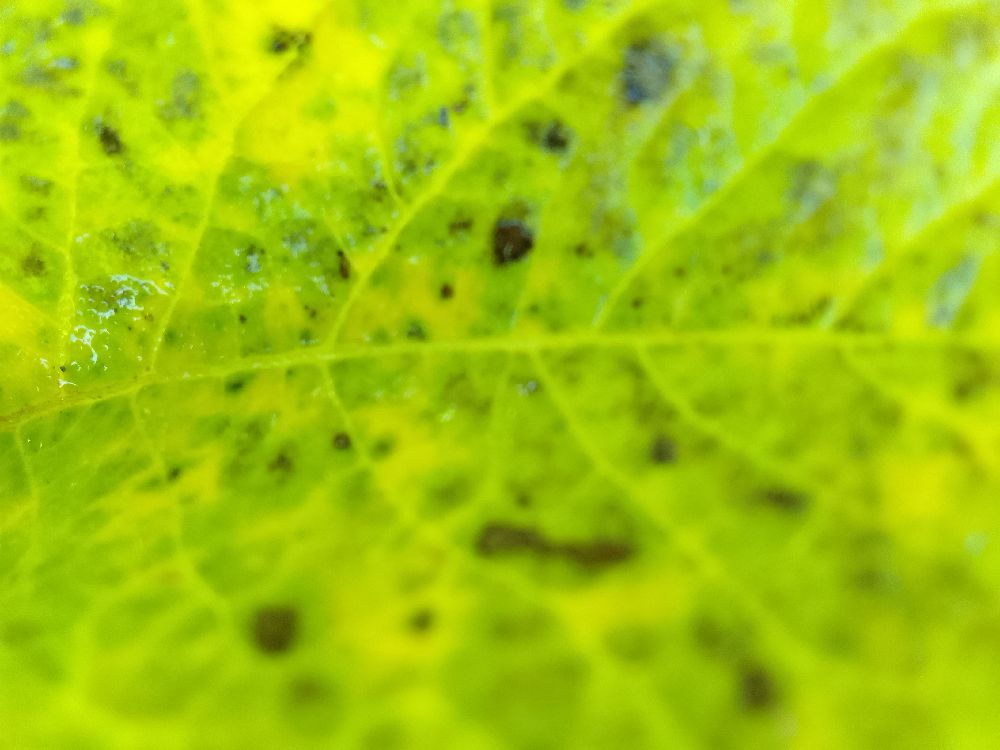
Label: Early blight